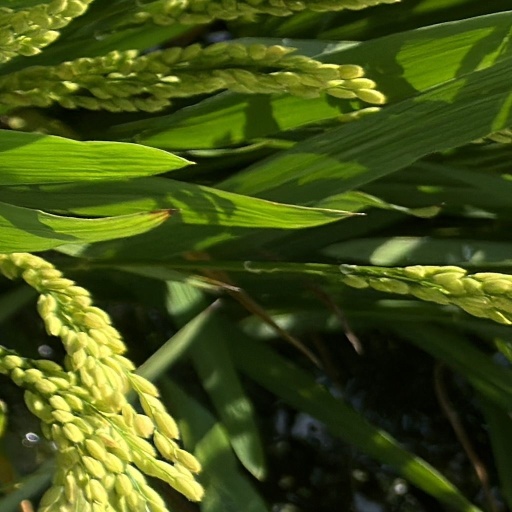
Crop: rice